Union Market

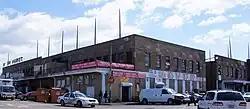
Union Market retails and wholesale stores as they still stood in 2012

While construction of the 52 building was going well, some opposition was being felt. The Trinidad Citizens' Association met on May 26, 1930 to voice their opposition to the project with regards to the change in zoning. A portion of the land was zoned as residential and the Company wanted to change this to second commercial. According to the civic group, this rezoning would be detrimental to the Gallaudet College and to nearby homeowners. The action was being pushed by the President of Gallaudet, Dr. Percival Hall who also chaired the park and planning committee of the citizen group. His residence was adjacent to the area being rezoned. He argued that the development would "distract from the general beauty of the region" and would bring hundreds of vehicles on Florida Avenue. The area in question went from Florida Avenue and covered the area from 5th Street NE to the property line with Gallaudet College all the way to New York Avenue covering 15 acres. The hearing was scheduled for June 4, 1930 and the market was defending its request by the new buildings were a better option then the vacant lot currently there. In addition, 6th Street was scheduled to be opened providing a buffer between the two properties.